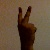
The image shows a hand gesture representing the number 2 in Indian Sign Language.